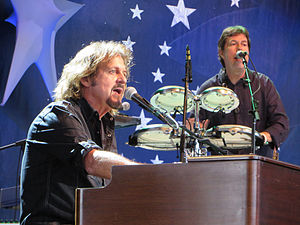
Gregg Rolie
Gregg Alan Rolie er en amerikansk keyboardspiller, organist og sanger. Sammen med bl.a. Carlos Santana startede han i 1966 bandet Santana Blues Band, hvori han sang og spillede keyboard. Senere blev bandet forkortet til Santana. I 1971 forlod Gregg Rolie bandet og tog hjem til sin far i Seattle, hvor han åbnede en restaurant, som ikke gik særlig godt.